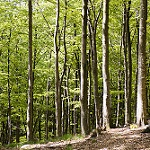
Label: forest